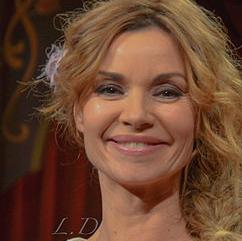
Age: 41